Ōkubo Toshimichi

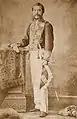
Portrait of Ōkubo

Following Nariakira's death, Ōkubo and other Satsuma samurai resolved to take matters into their own hands, planning to leave the "han" as "rōnin" to attack the Kyoto "Shoshidai", remove the "kampaku" Kujō, and assassinate Ii Naosuke, the Bakufu's chief minister, thereby forcing a complete reformation of the Bakufu. Saigō, then on his way to exile on Ōshima, advised immediate action. Ōkubo formed a party of loyalists, recommending Iwashita Hōhei as leader due to his higher social status. He secured financial backing from Moriyama Shinzō (Tōen), a Kagoshima "gōshi" (farmer-samurai) turned merchant.